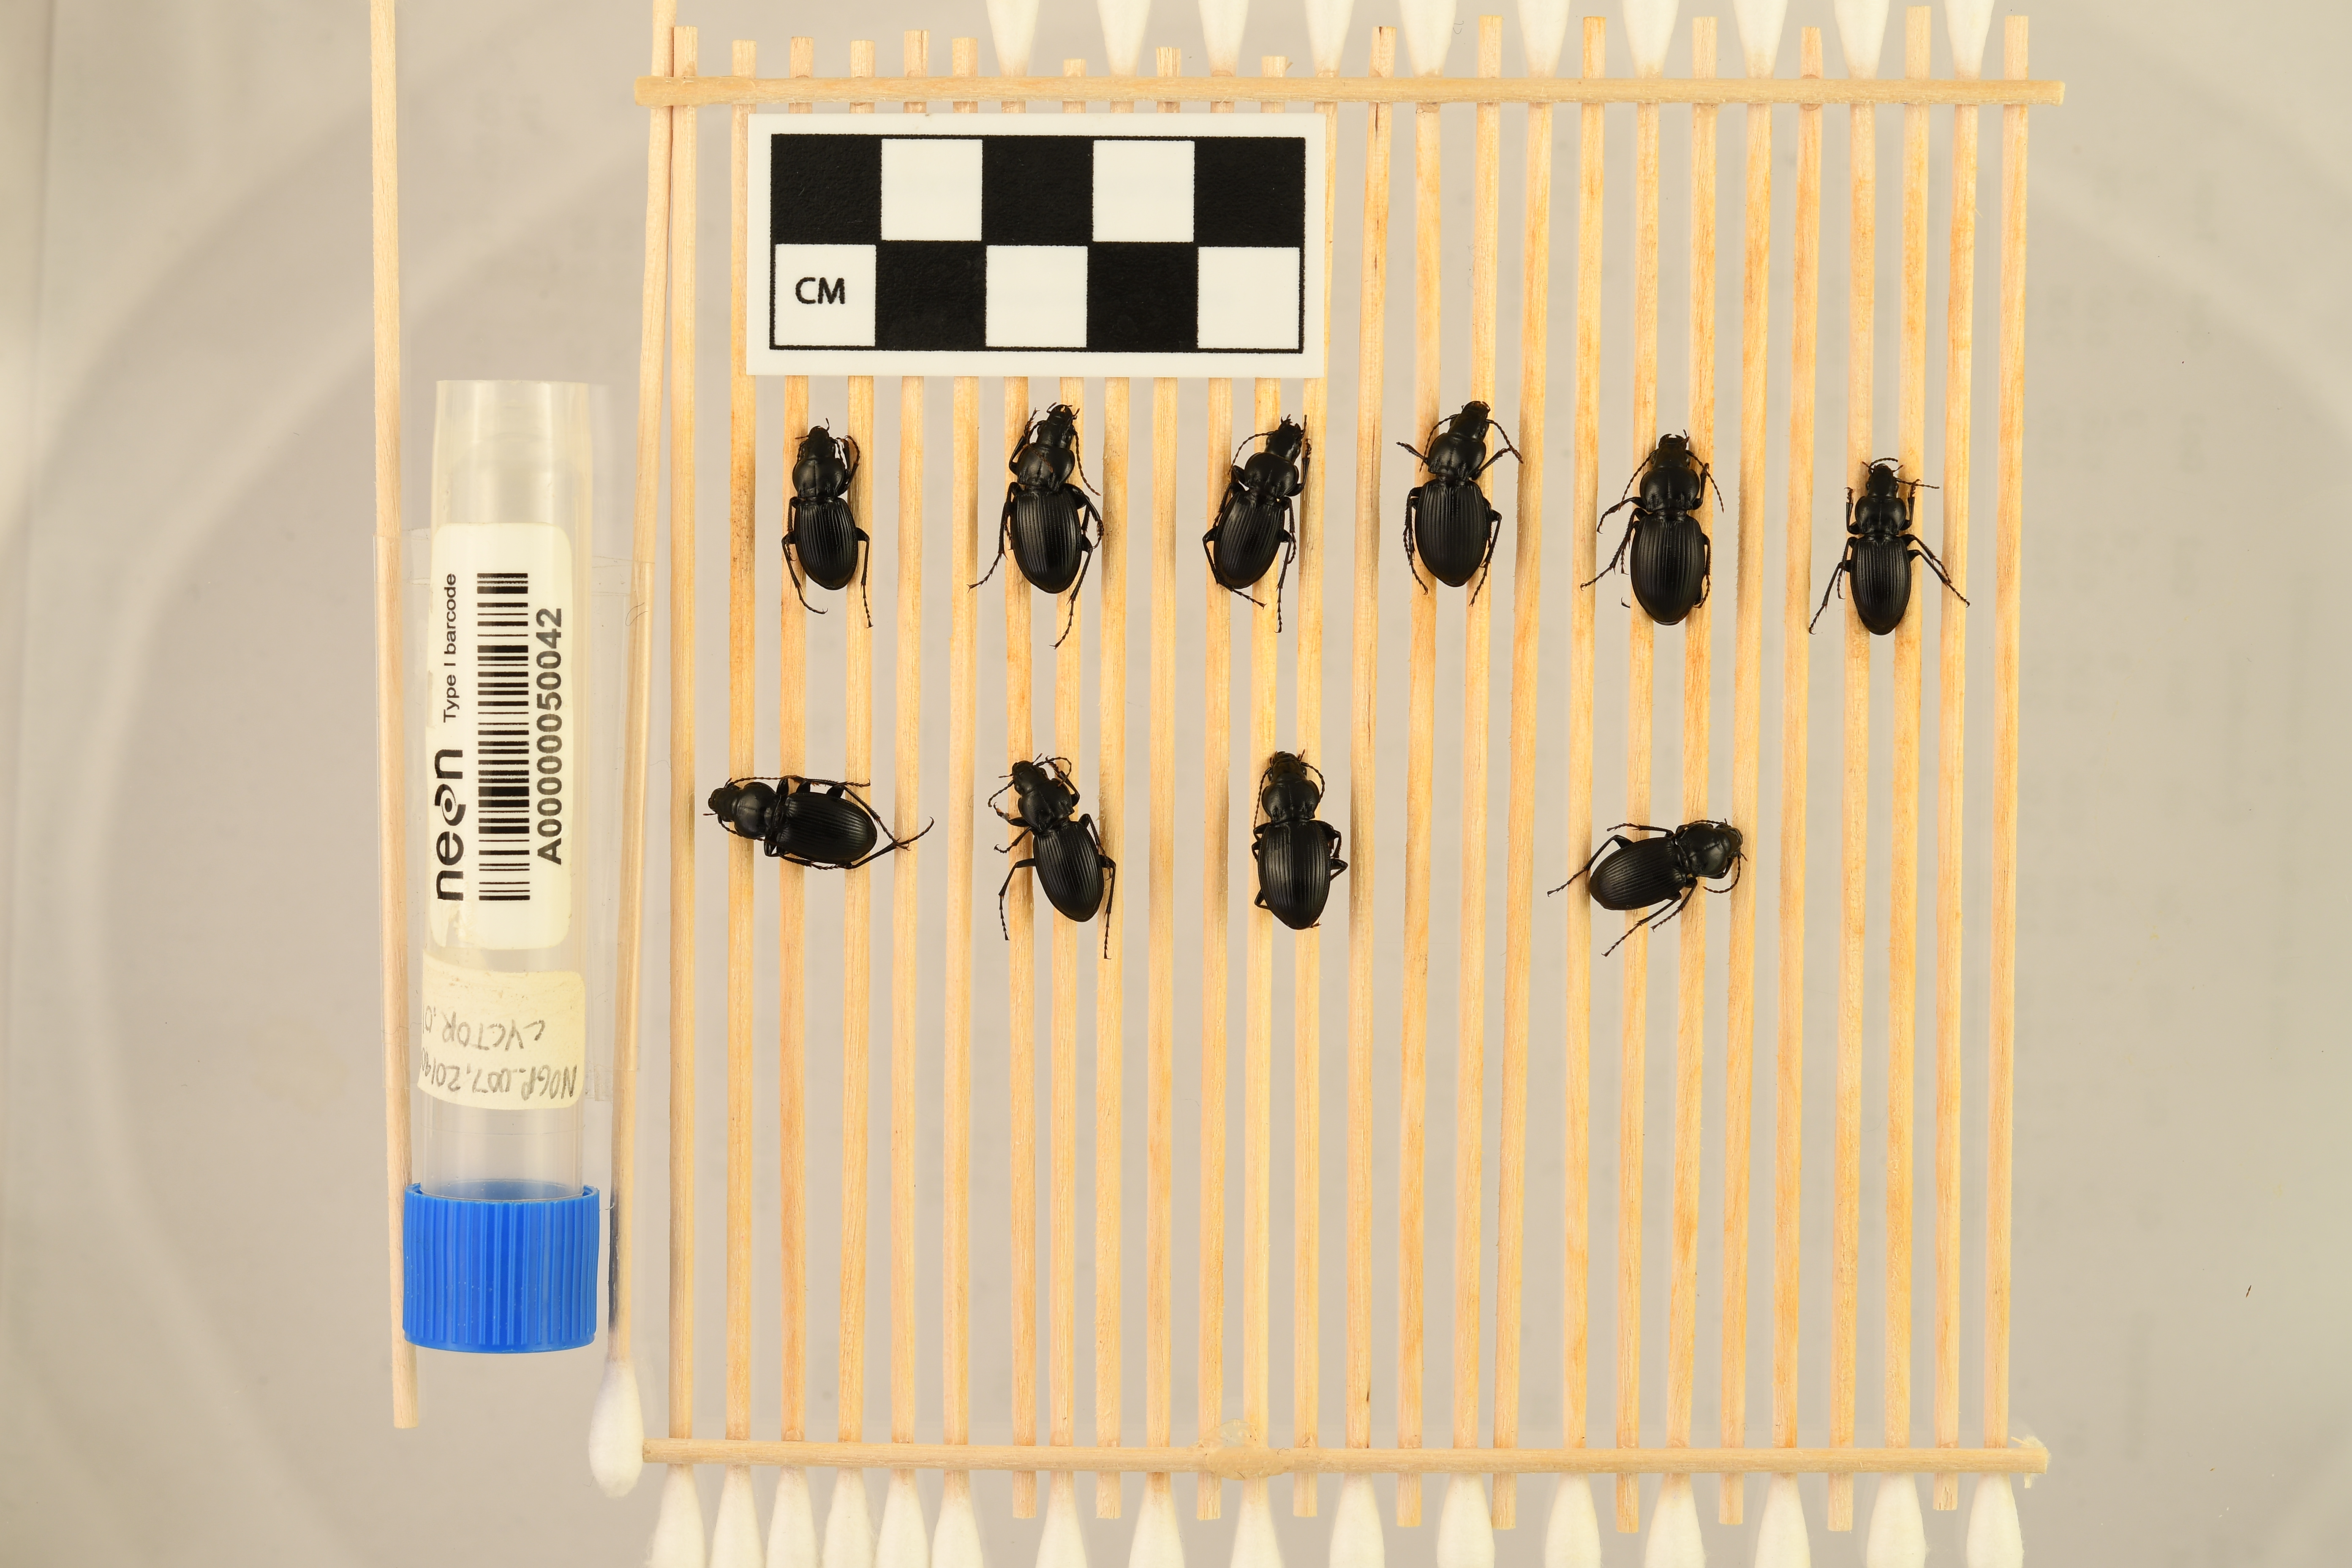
Cyclotrachelus torvus — Northern Great Plains Research Laboratory NEON, plot NOGP_007. Beetle 1, ElytraLength: 0.8685 cm (lying flat: Yes)

Cyclotrachelus torvus — Northern Great Plains Research Laboratory NEON, plot NOGP_007. Beetle 1, ElytraWidth: 0.5487 cm (lying flat: Yes)

Cyclotrachelus torvus — Northern Great Plains Research Laboratory NEON, plot NOGP_007. Beetle 2, ElytraLength: 1.019 cm (lying flat: Yes)

Cyclotrachelus torvus — Northern Great Plains Research Laboratory NEON, plot NOGP_007. Beetle 2, ElytraWidth: 0.6134 cm (lying flat: Yes)

Cyclotrachelus torvus — Northern Great Plains Research Laboratory NEON, plot NOGP_007. Beetle 3, ElytraLength: 0.9147 cm (lying flat: Yes)

Cyclotrachelus torvus — Northern Great Plains Research Laboratory NEON, plot NOGP_007. Beetle 3, ElytraWidth: 0.5611 cm (lying flat: Yes)

Cyclotrachelus torvus — Northern Great Plains Research Laboratory NEON, plot NOGP_007. Beetle 4, ElytraLength: 1.011 cm (lying flat: Yes)

Cyclotrachelus torvus — Northern Great Plains Research Laboratory NEON, plot NOGP_007. Beetle 4, ElytraWidth: 0.6195 cm (lying flat: Yes)

Cyclotrachelus torvus — Northern Great Plains Research Laboratory NEON, plot NOGP_007. Beetle 5, ElytraLength: 1.022 cm (lying flat: Yes)

Cyclotrachelus torvus — Northern Great Plains Research Laboratory NEON, plot NOGP_007. Beetle 5, ElytraWidth: 0.6525 cm (lying flat: Yes)

Cyclotrachelus torvus — Northern Great Plains Research Laboratory NEON, plot NOGP_007. Beetle 6, ElytraLength: 0.9239 cm (lying flat: Yes)

Cyclotrachelus torvus — Northern Great Plains Research Laboratory NEON, plot NOGP_007. Beetle 6, ElytraWidth: 0.5436 cm (lying flat: Yes)

Cyclotrachelus torvus — Northern Great Plains Research Laboratory NEON, plot NOGP_007. Beetle 7, ElytraLength: 0.955 cm (lying flat: Yes)

Cyclotrachelus torvus — Northern Great Plains Research Laboratory NEON, plot NOGP_007. Beetle 7, ElytraWidth: 0.6037 cm (lying flat: Yes)

Cyclotrachelus torvus — Northern Great Plains Research Laboratory NEON, plot NOGP_007. Beetle 8, ElytraLength: 0.9557 cm (lying flat: Yes)

Cyclotrachelus torvus — Northern Great Plains Research Laboratory NEON, plot NOGP_007. Beetle 8, ElytraWidth: 0.5843 cm (lying flat: Yes)

Cyclotrachelus torvus — Northern Great Plains Research Laboratory NEON, plot NOGP_007. Beetle 9, ElytraLength: 1.044 cm (lying flat: Yes)

Cyclotrachelus torvus — Northern Great Plains Research Laboratory NEON, plot NOGP_007. Beetle 9, ElytraWidth: 0.6199 cm (lying flat: Yes)

Cyclotrachelus torvus — Northern Great Plains Research Laboratory NEON, plot NOGP_007. Beetle 10, ElytraLength: 0.911 cm (lying flat: Yes)

Cyclotrachelus torvus — Northern Great Plains Research Laboratory NEON, plot NOGP_007. Beetle 10, ElytraWidth: 0.574 cm (lying flat: Yes)